History of the Catholic Church

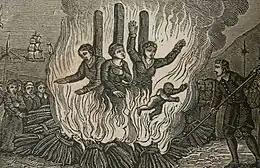
When the Calvinist Guernsey Martyrs were executed for heresy during the Marian persecutions, one of the women gave birth. Although the baby was rescued, priests nearby said the boy should burn due to having inherited moral stain from his mother.

In Europe, the Renaissance marked a period of renewed interest in ancient and classical learning. It also brought a re-examination of accepted beliefs. Cathedrals and churches had long served as picture books and art galleries for millions of the uneducated. The stained glass windows, frescoes, statues, paintings and panels retold the stories of the saints and of biblical characters. The Church sponsored great Renaissance artists like Michelangelo and Leonardo da Vinci, who created some of the world's most famous artworks. Although Church leaders were able to harness Renaissance humanism inspired arts into their overall effort, there were also conflicts between clerics and humanists, such as during the heresy trials of Johann Reuchlin. In 1509, a well known scholar of the age, Erasmus, wrote "The Praise of Folly," a work which captured a widely held unease about corruption in the Church. The Papacy itself was questioned by conciliarism expressed in the councils of Constance and the Basel. Real reforms during these ecumenical councils and the Fifth Lateran Council were attempted several times but thwarted. They were seen as necessary but did not succeed in large measure because of internal feuds, ongoing conflicts with the Ottoman Empire and Saracenes and the simony and nepotism practiced in the Renaissance Church of the 15th and early 16th centuries. As a result, rich, powerful and worldly men like Roderigo Borgia (Pope Alexander VI) were able to win election to the papacy.